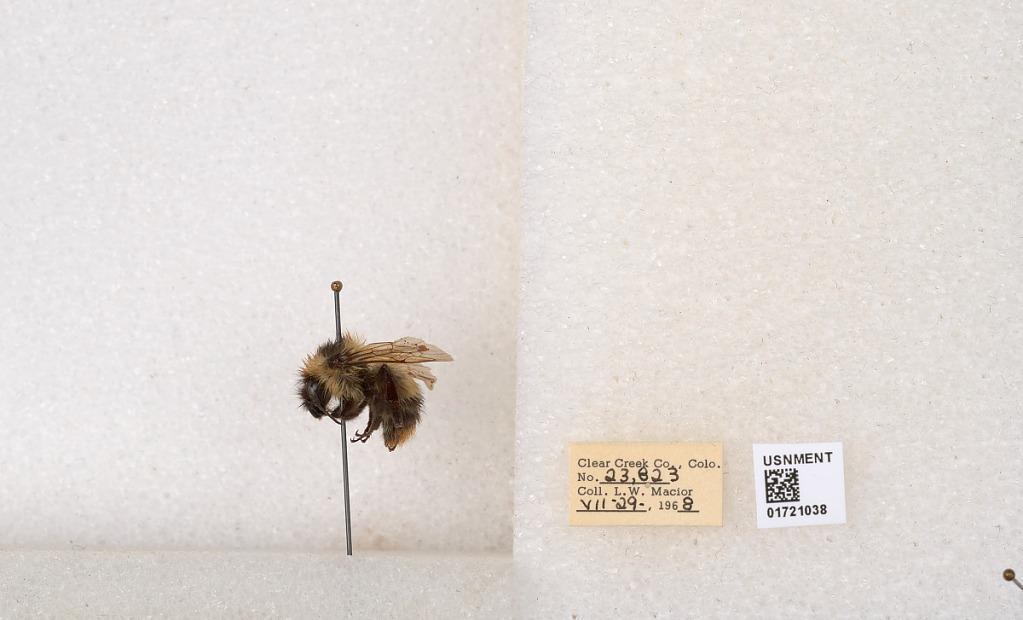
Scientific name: Bombus kirbyellus
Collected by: L. Macior
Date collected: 1968-7-29
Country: United States
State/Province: Colorado
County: Clear Creek
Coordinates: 39.6891, -105.644